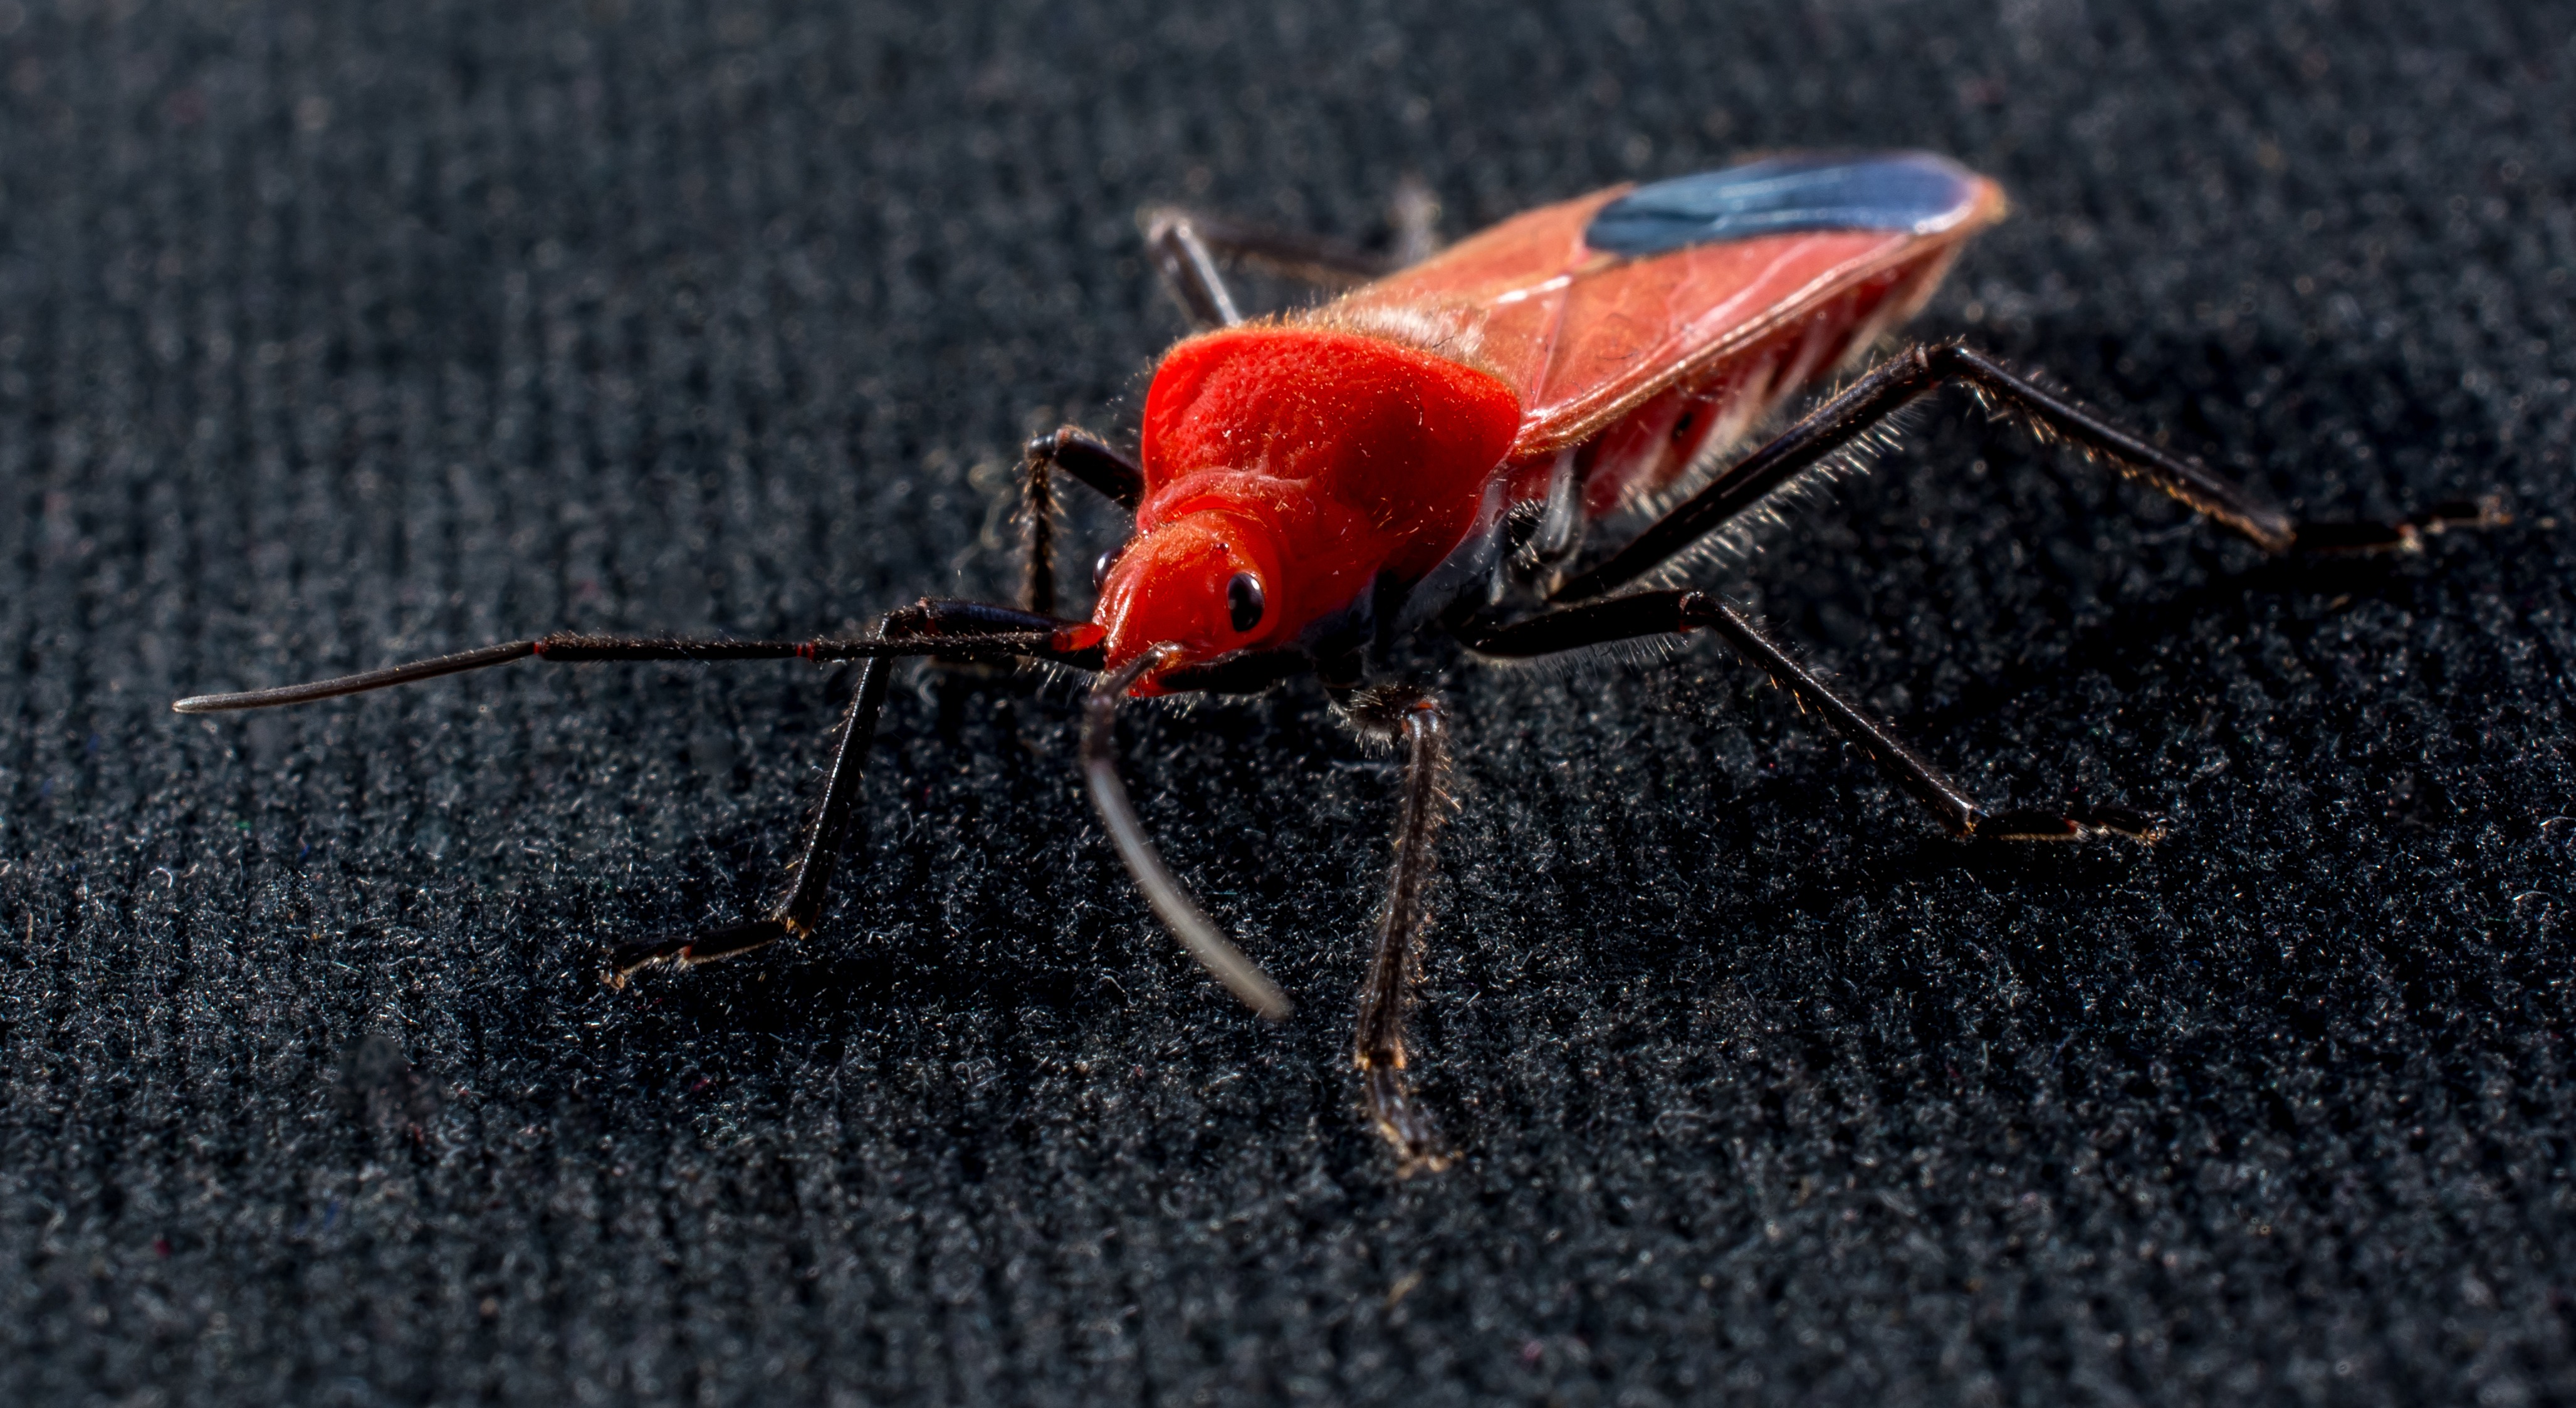
photography, red, insect, macro, fauna, invertebrate, close up, pest, beetle, macro photography, arthropod, red beetle